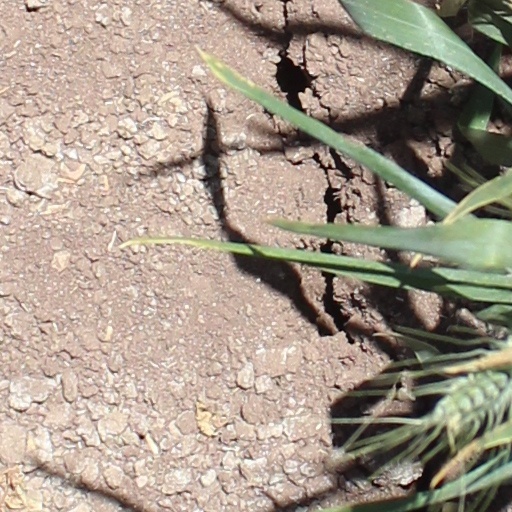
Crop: wheat